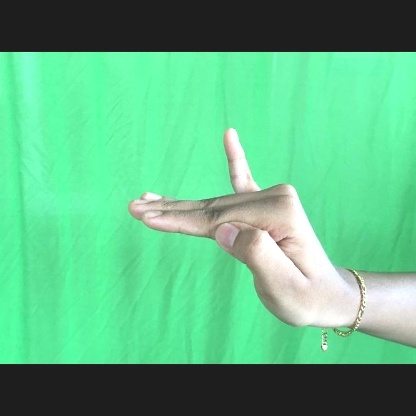
Mudra: Hamsapaksha